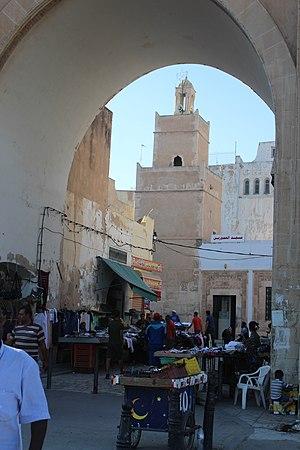
Minaret de la mosquée Ajouzine à Bab Bhar:
La médina de Sfax est une médina tunisienne qui constitue le cœur historique de la ville de Sfax.
La mosquée El Ajouzine, dite aussi Jemaâ El Ajouzine, est l'une des mosquées de la médina de Sfax.